Triangular bipyramid

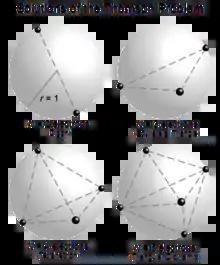

The Thomson problem concerns the minimum energy configuration of charged particles on a sphere. A triangular bipyramid is a known solution in the case of five electrons, placing vertices of a triangular bipyramid within a sphere. This solution is aided by a mathematically rigorous computer.